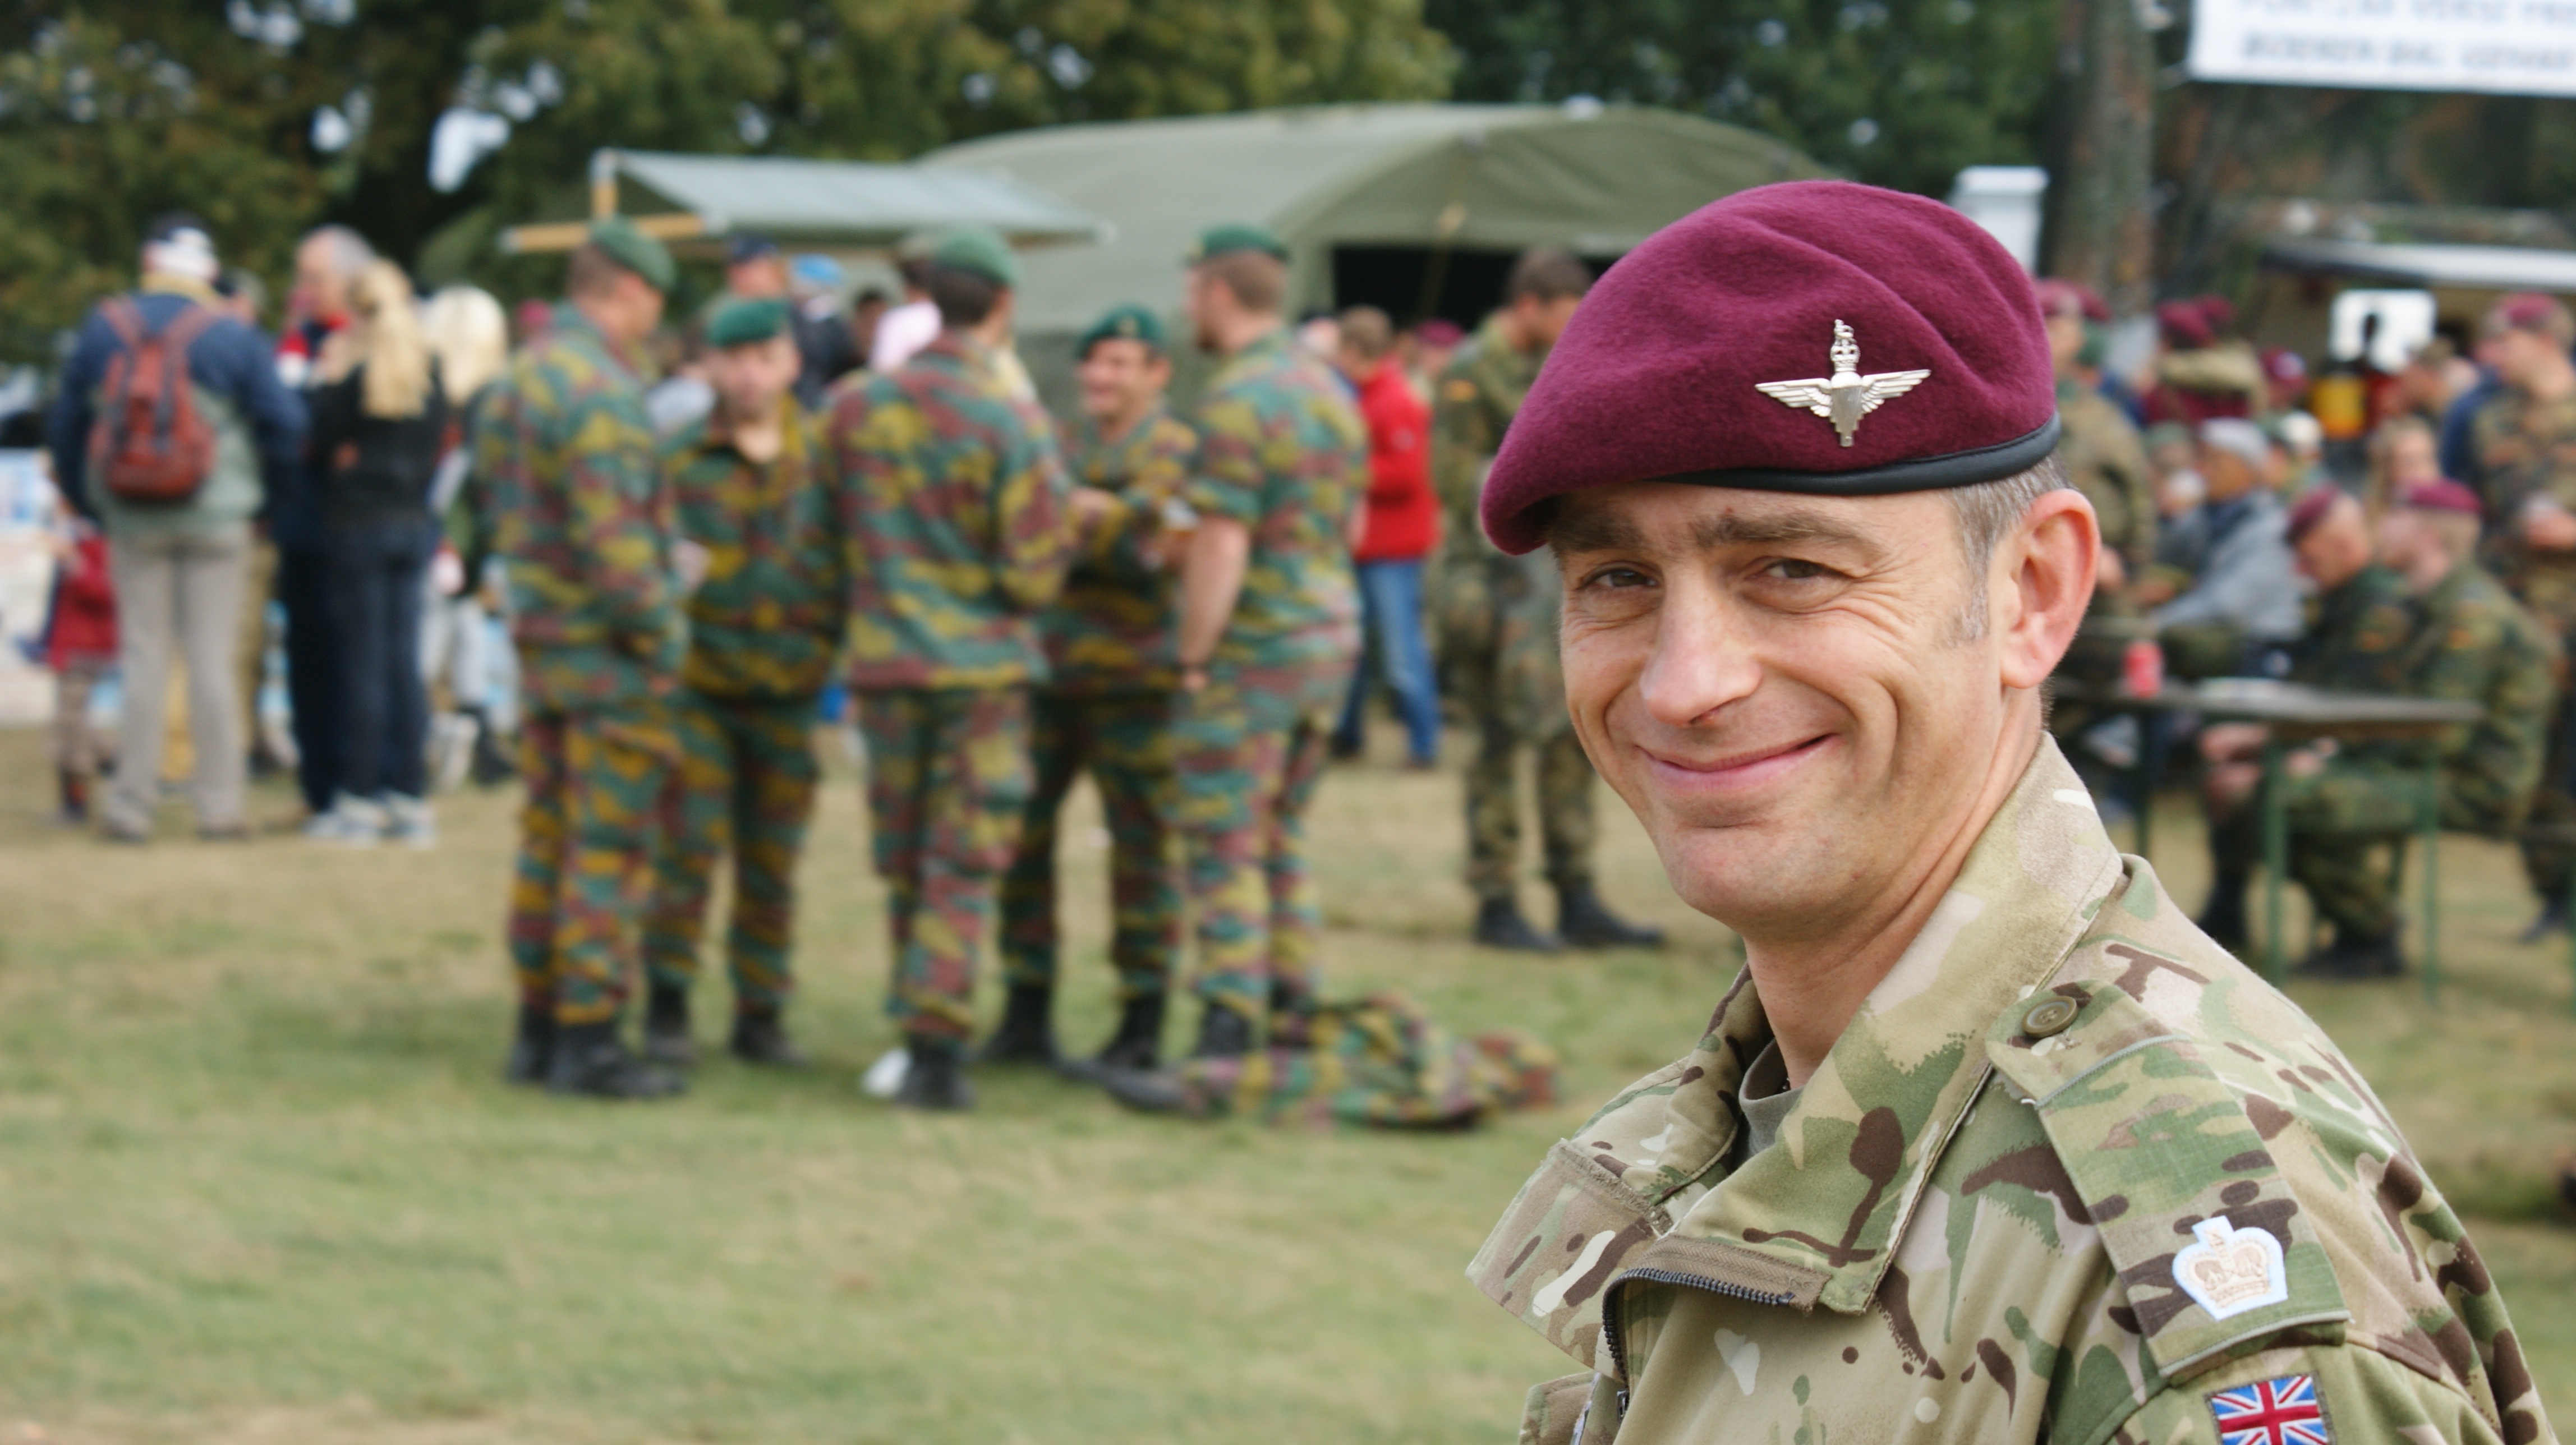
person, people, military, soldier, army, laugh, commemoration, troop, tough, militia, military police, red beret, english soldier, ginkelse heide fields